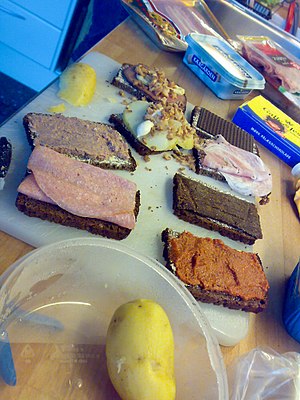
Madpakke / Galleri
Madpakke smøres
En madpakke er en pakke med mad, typisk smørrebrød, der medbringes med henblik på at spise den senere, ofte til frokost.